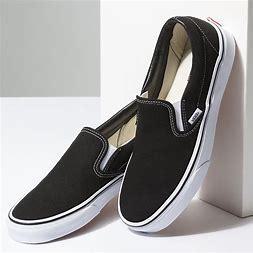
Brand: Vans
Model: Slip On